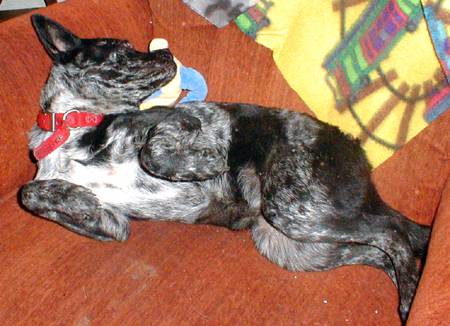
Label: dog